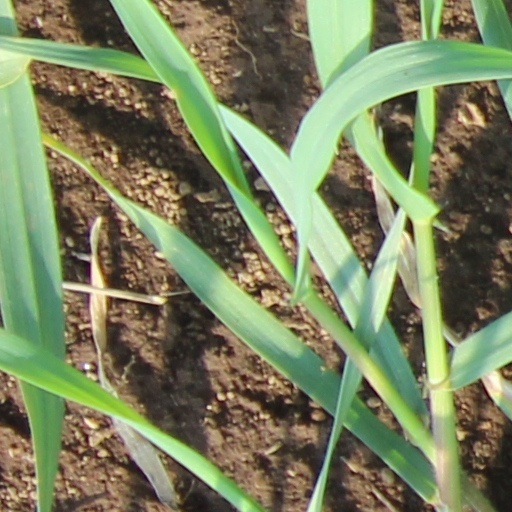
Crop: wheat